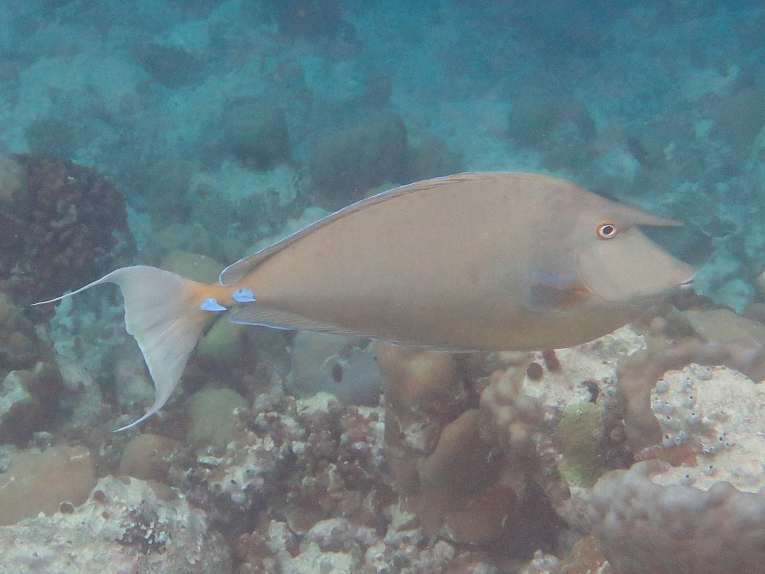
Naso unicornis (Bluespine Unicornfish)